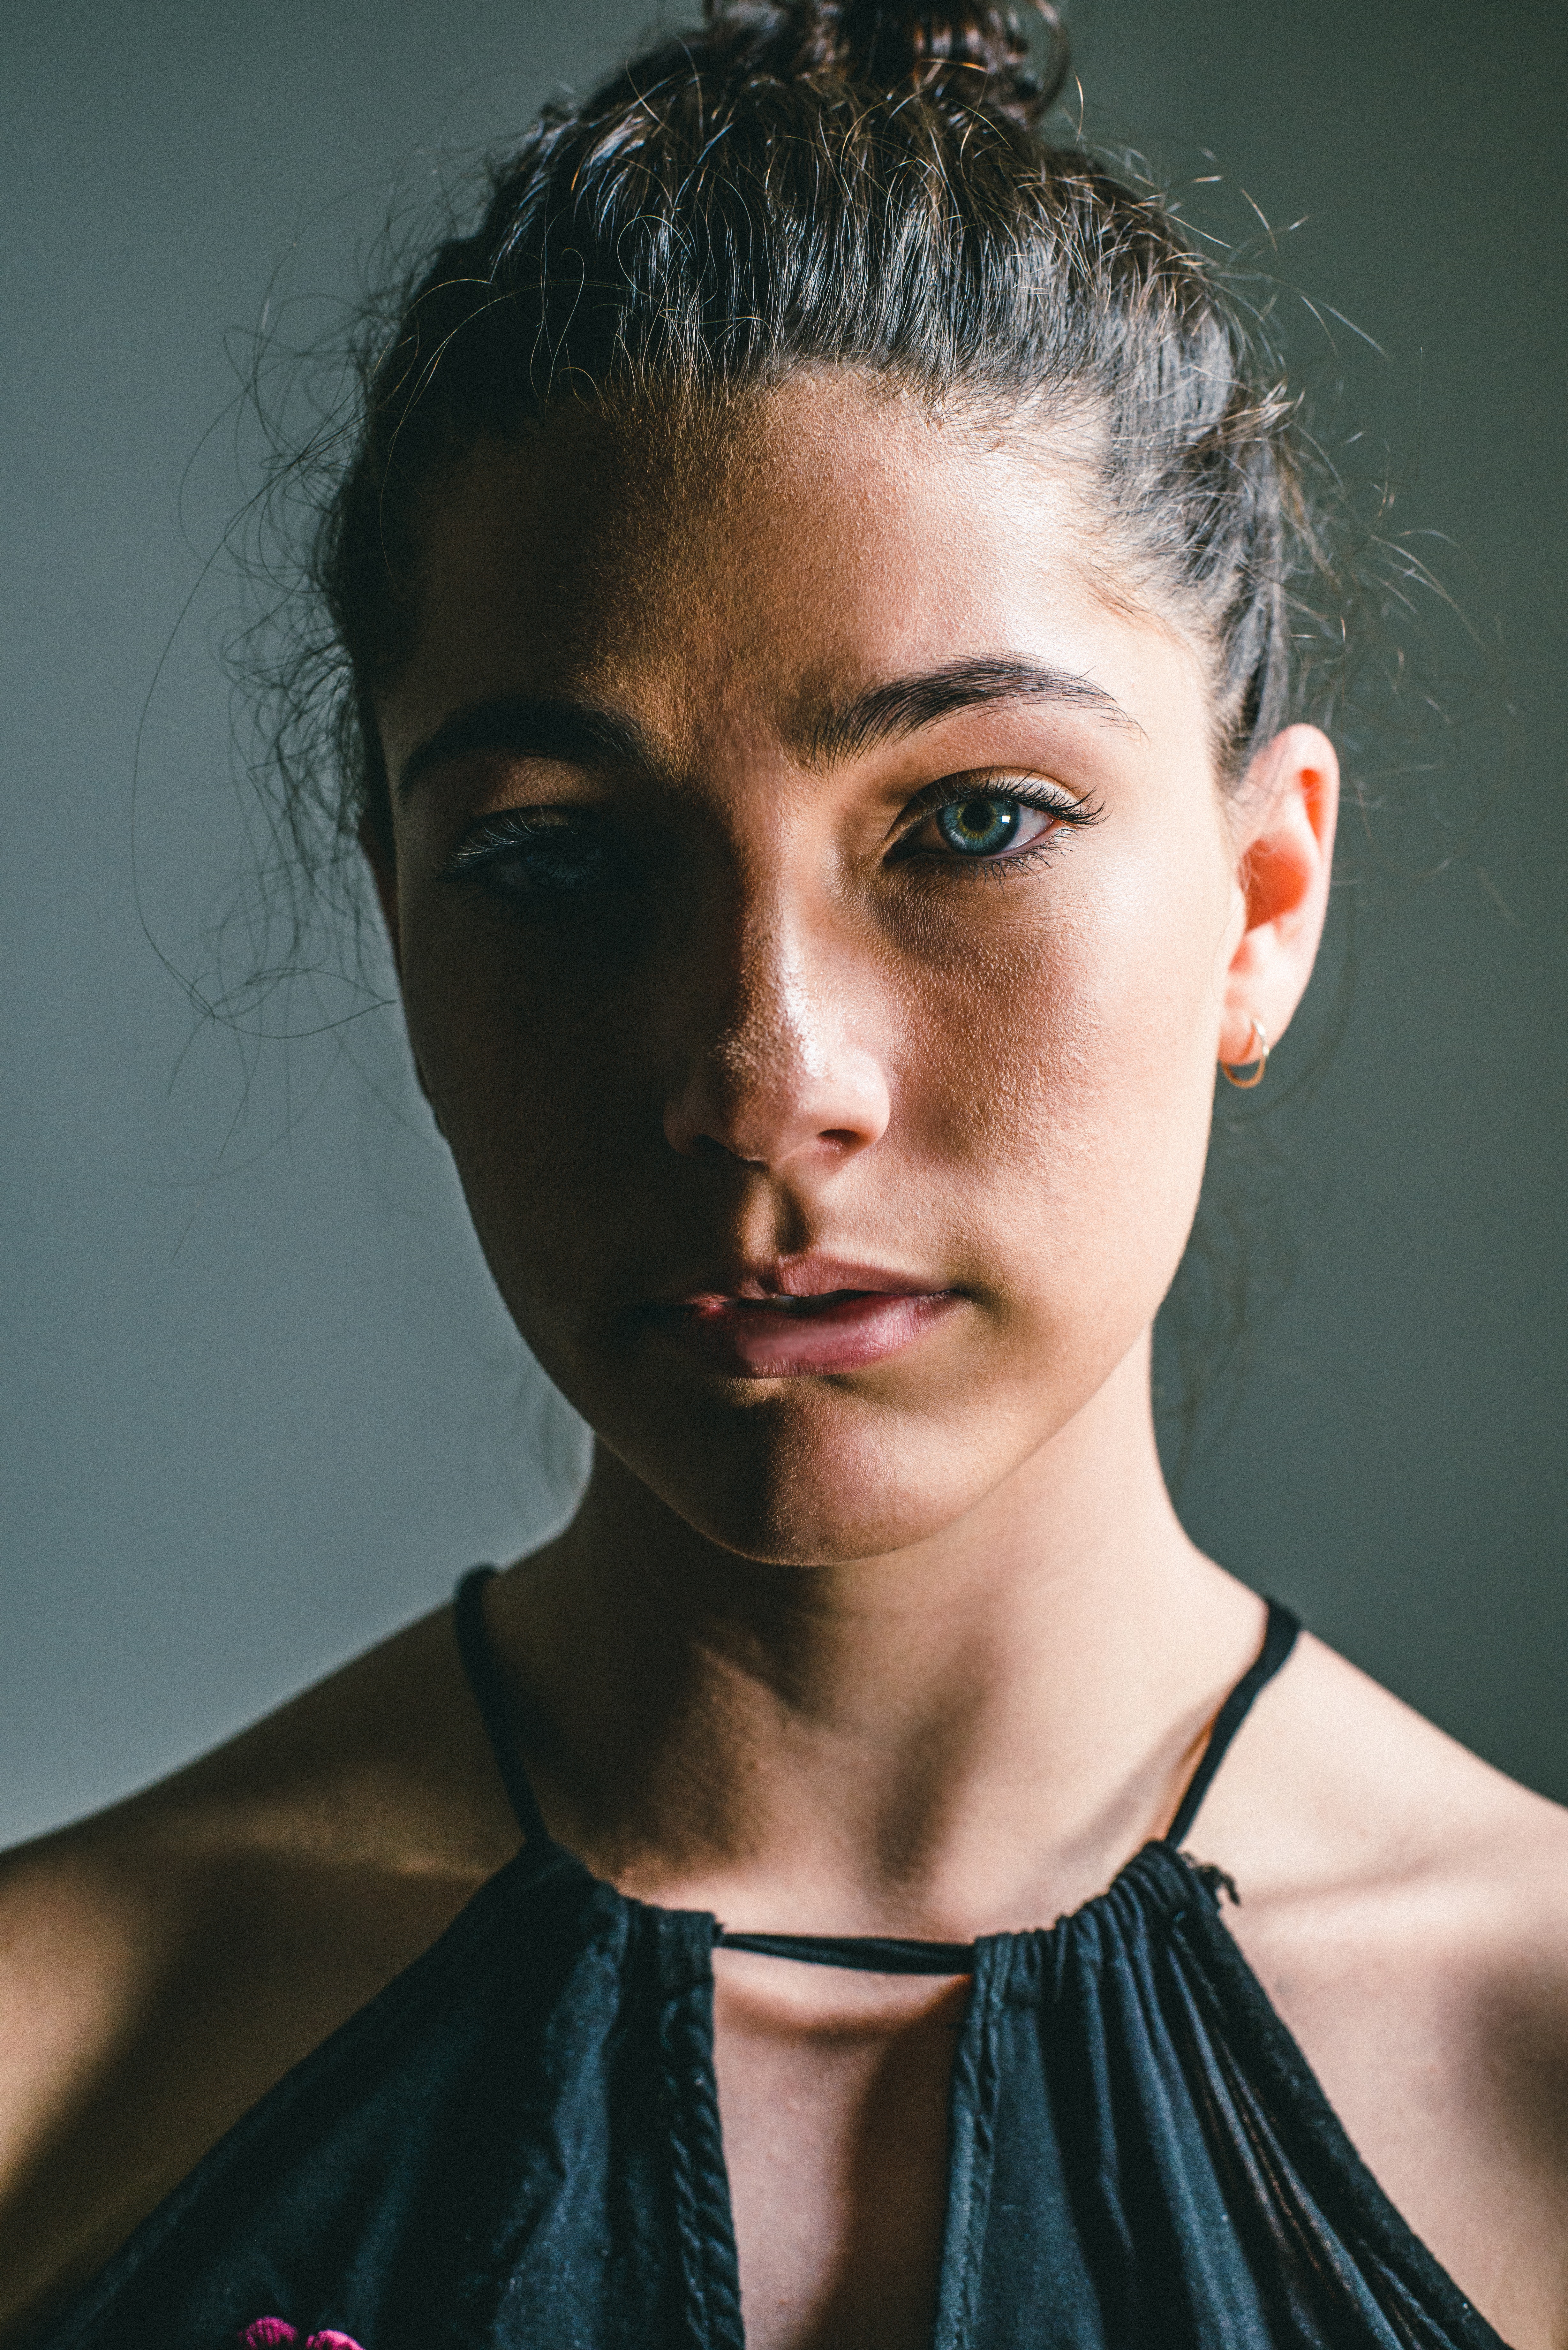
hair, face, chin, eyebrow, hairstyle, forehead, head, beauty, model, nose, cheek, jaw, neck, eye, lip, fashion, cool, human, facial hair, black hair, photography, photo shoot, mouth, muscle, portrait photography, flash photography, portrait, quiff, chest, ear, beard, t shirt